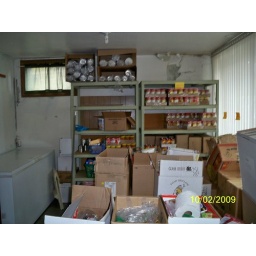
The limited space in the old building made it difficult for volunteers to work setting up food boxes